Women in Amish society

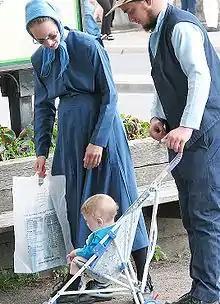
An Amish Woman with her Family

The Amish faith is a highly traditional Christian tradition in the Anabaptist branch of the Reformation. It is practiced almost exclusively in the United States and Canada with large settlements in Pennsylvania, Ohio, and Indiana. Because the traditional beliefs of this religion can conflict with the ideals of mainstream culture, the role of Women in Amish society is visibly different from that of women in the surrounding communities.